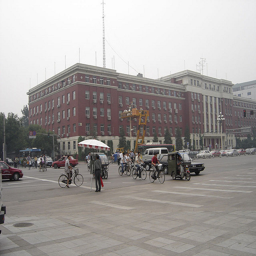
People riding bicycles in a parking lot next to a big red building.
People ride bicycles in a parking lot in front of a big red building.
Several people biking and walking through the streets.
Traffic in a Chinese city, bicyclists, autos, and motorized three wheel transports.
Group of people traveling in front of a very large building.